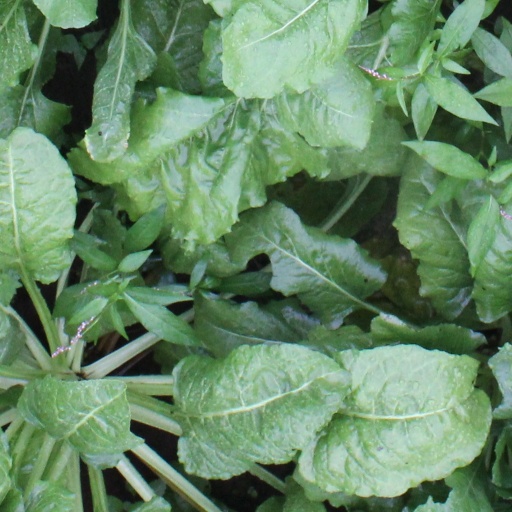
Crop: sugar beet